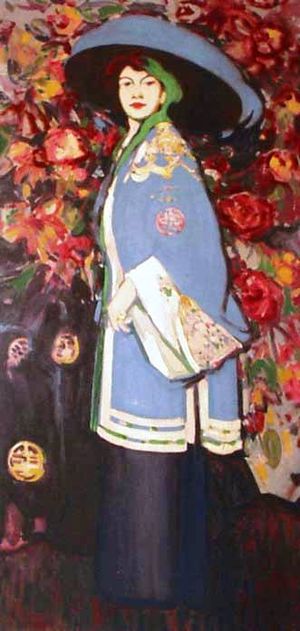
Kolorisme / Galleri
Kolorisme er en retning inden for maleriet hvor hovedvægten lægges på farvevirkningen snarere end på andre udtryksmidler som kontur, komposition, tegning, formgivning etc.